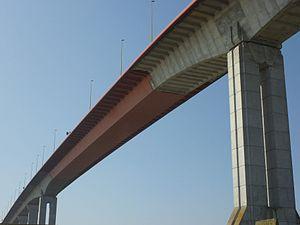
Cette liste des ponts les plus longs de France présente une liste de ponts de France possédant une portée supérieure à 100 mètres ou une longueur totale supérieure à 500 mètres.
Les ponts de France regroupent toutes les constructions de génie civil autres que les bâtiments situées sur le territoire national français qui permettent d’assurer la continuité d'une voie publique ou privée, ouverte à la circulation qu'elle soit terrestre, ferroviaire, fluviale ou piétonne.
La classification des ponts peut être différente selon le critère de classement : la fonction, les matériaux, la structure, le type de travées, l'importance de l'ouvrage ou selon des critères propres aux familles d'ouvrages. Ces différents classements peuvent être croisés entre eux pour former des subdivisions.